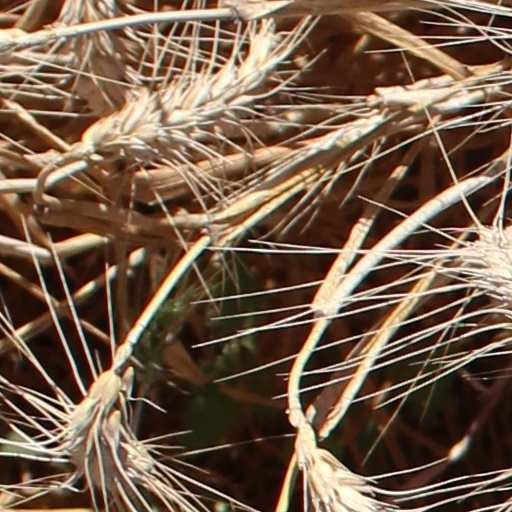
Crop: wheat